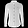
Label: Shirt